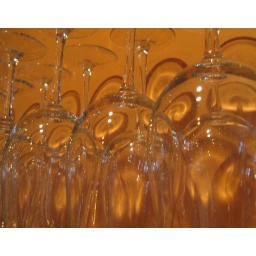
orange wall in morning...